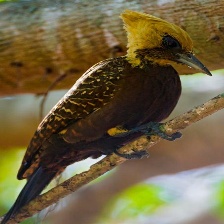
Species: BLONDE CRESTED WOODPECKER
Scientific name: CELEUS FLAVESCENS